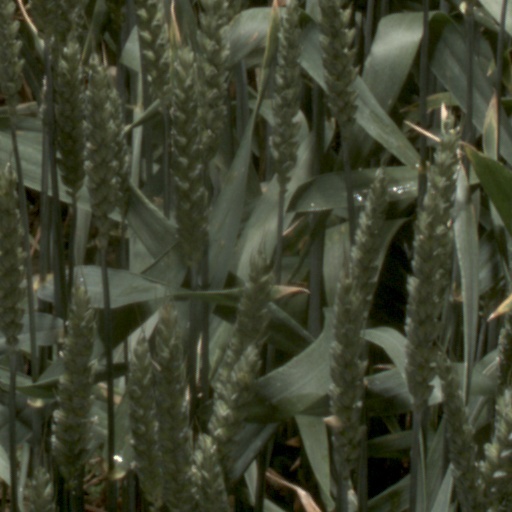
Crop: wheat